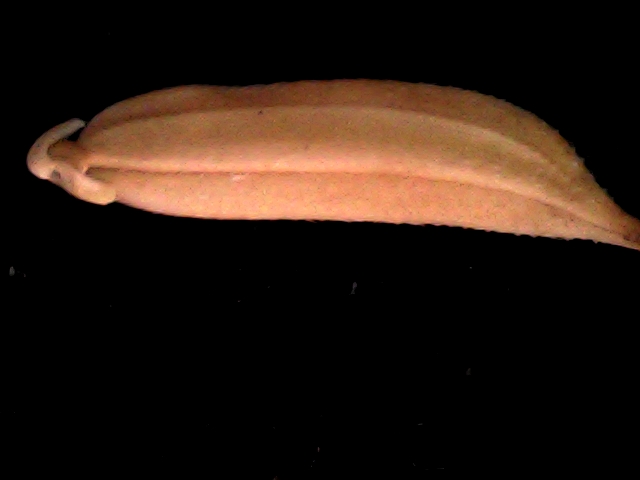
Rice variety: BD70